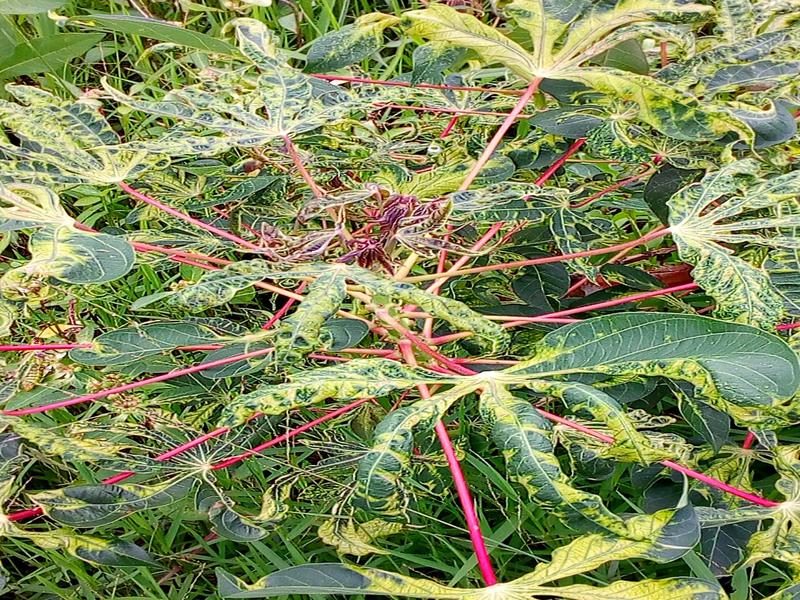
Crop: cassava
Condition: mosaic_disease